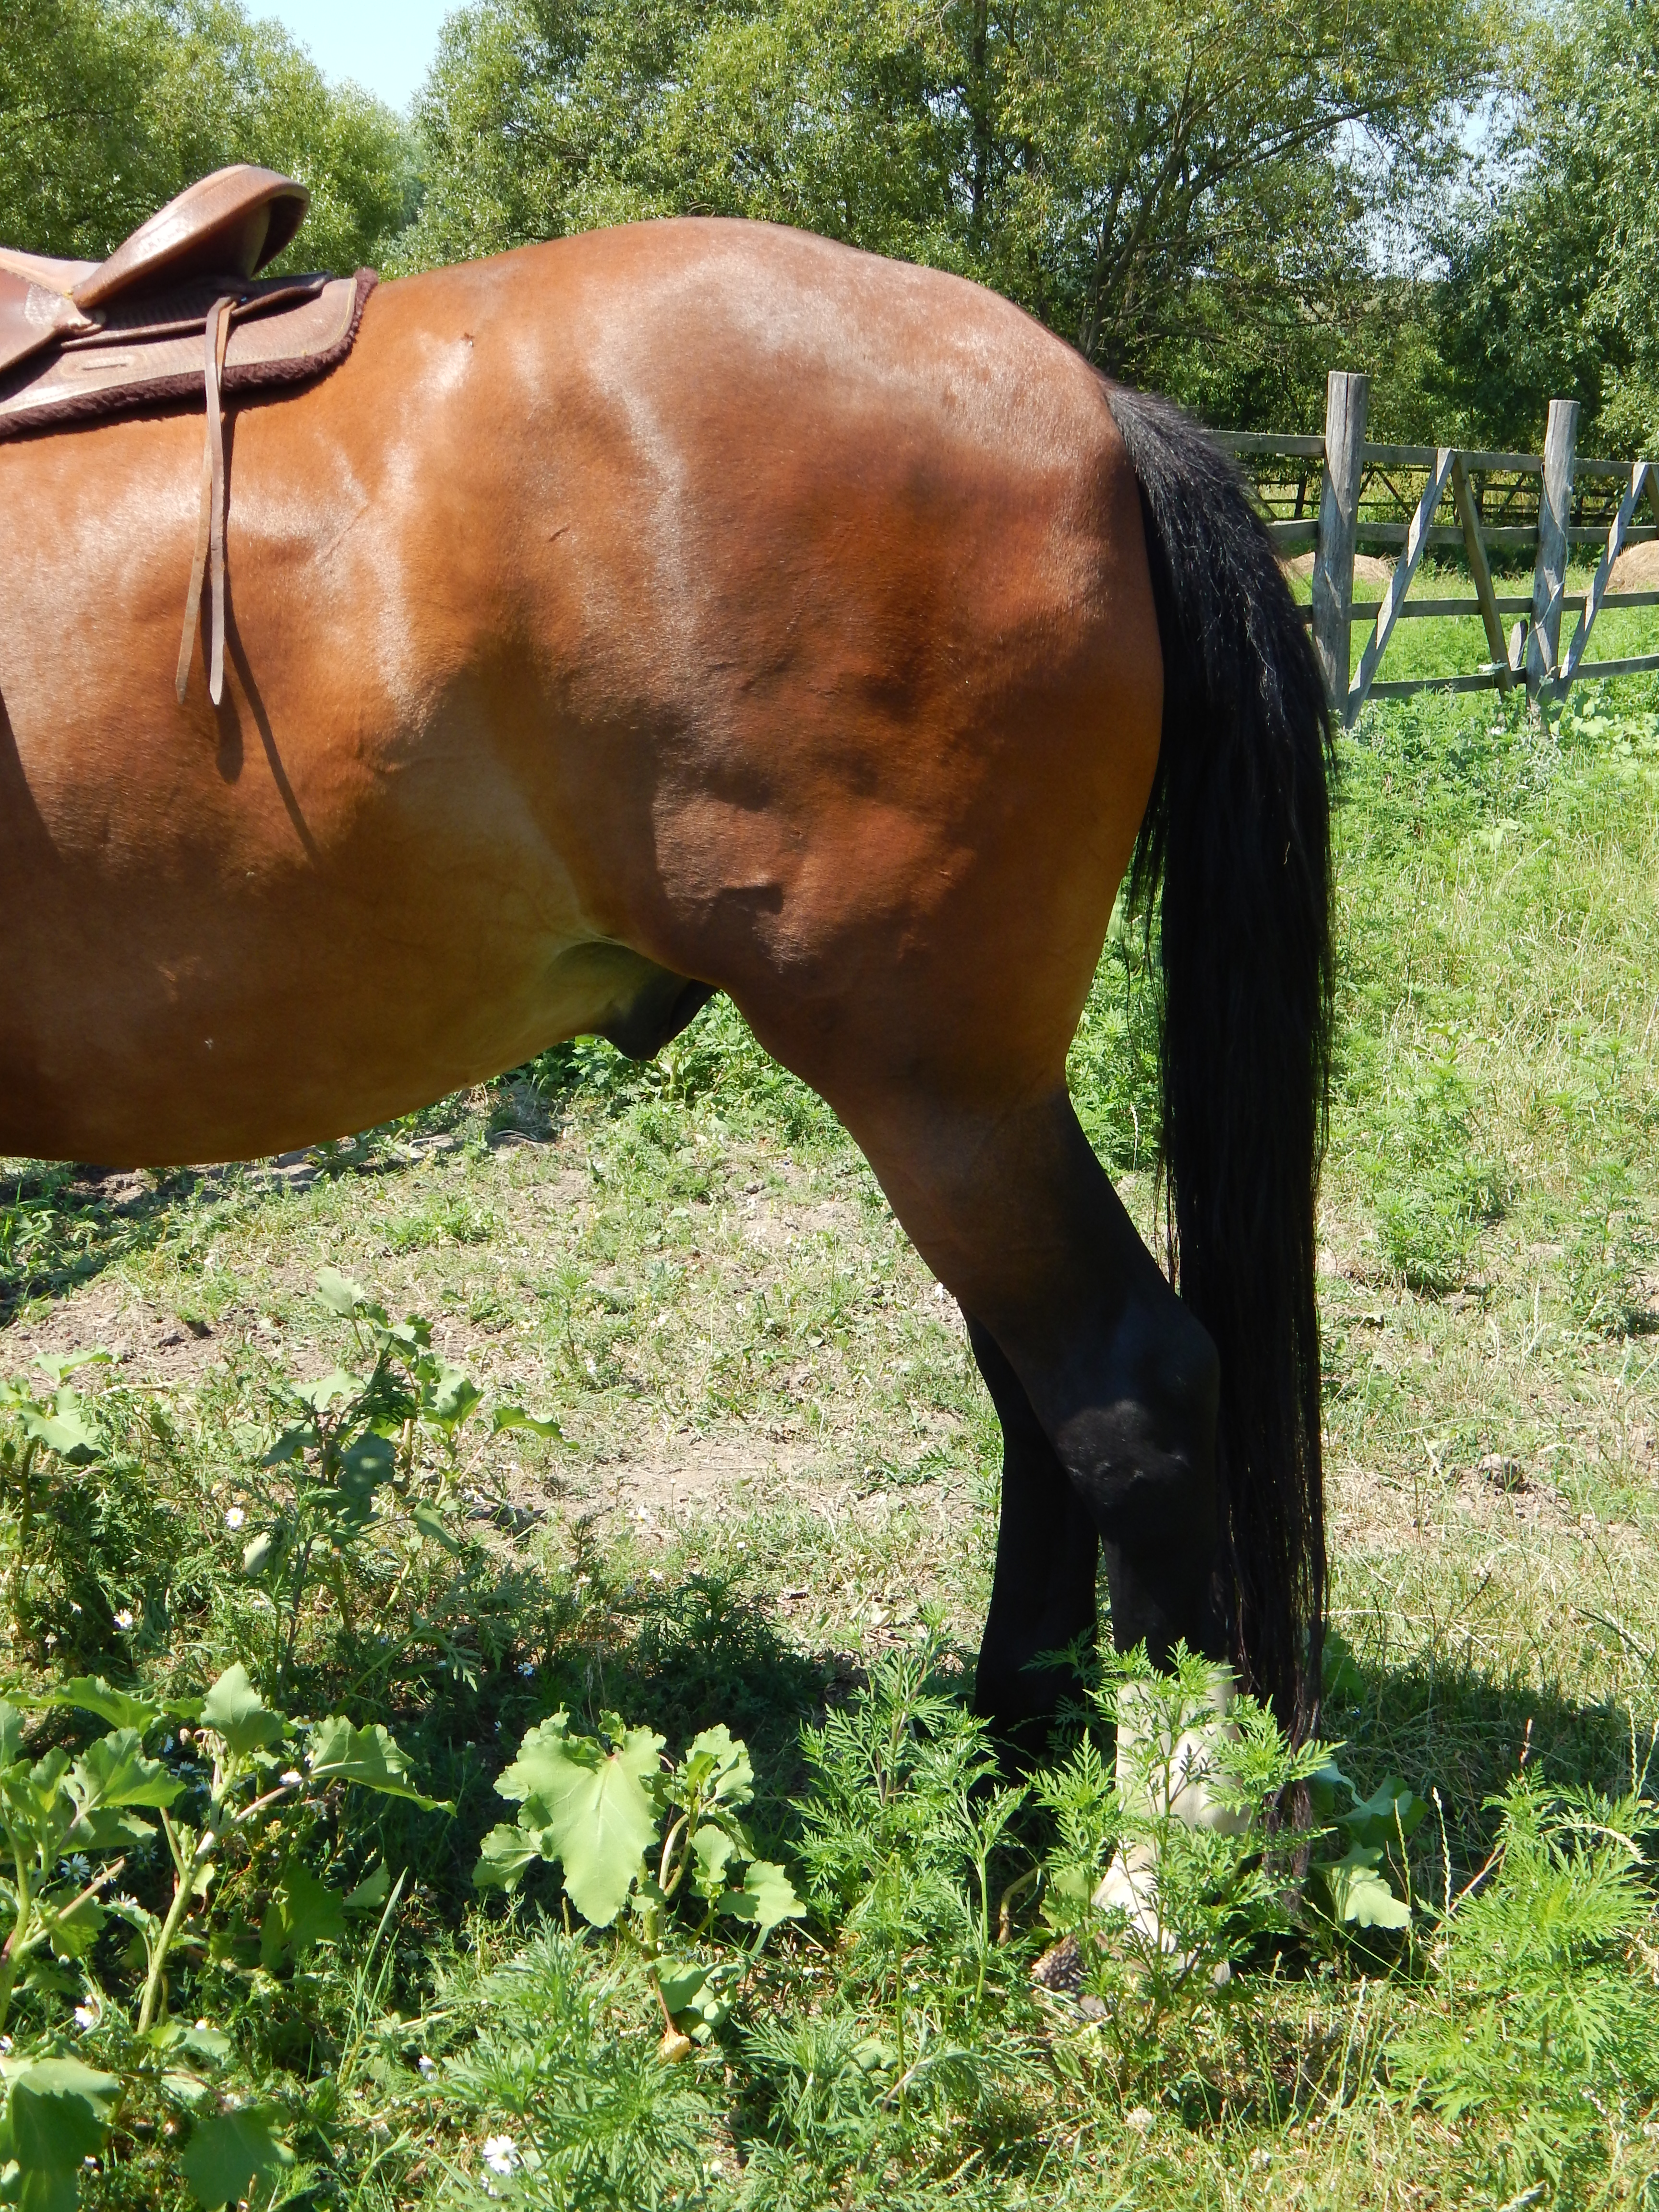
animal, background, animals, nature, winter, lemur, white, head, mammal, tiger, beautiful, wild, wildlife, cat, zoo, cage, enclosure, portrait, cute, park, domestic, face, field, scene, funny, horse, bridle, rein, horse tack, stallion, mane, horse like mammal, mare, grass, horse supplies, tree, pasture, mustang horse, saddle, horse harness, grazing, sorrel, hunt seat, snout, pack animal, western riding, ranch, trail riding, livestock